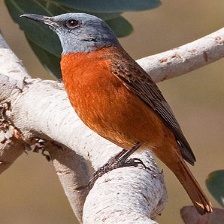
Species: CAPE ROCK THRUSH
Scientific name: MONTICOLA RUPESTRIS